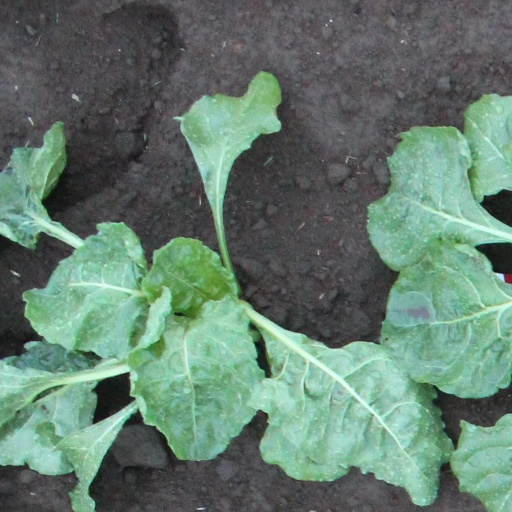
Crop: sugar beet